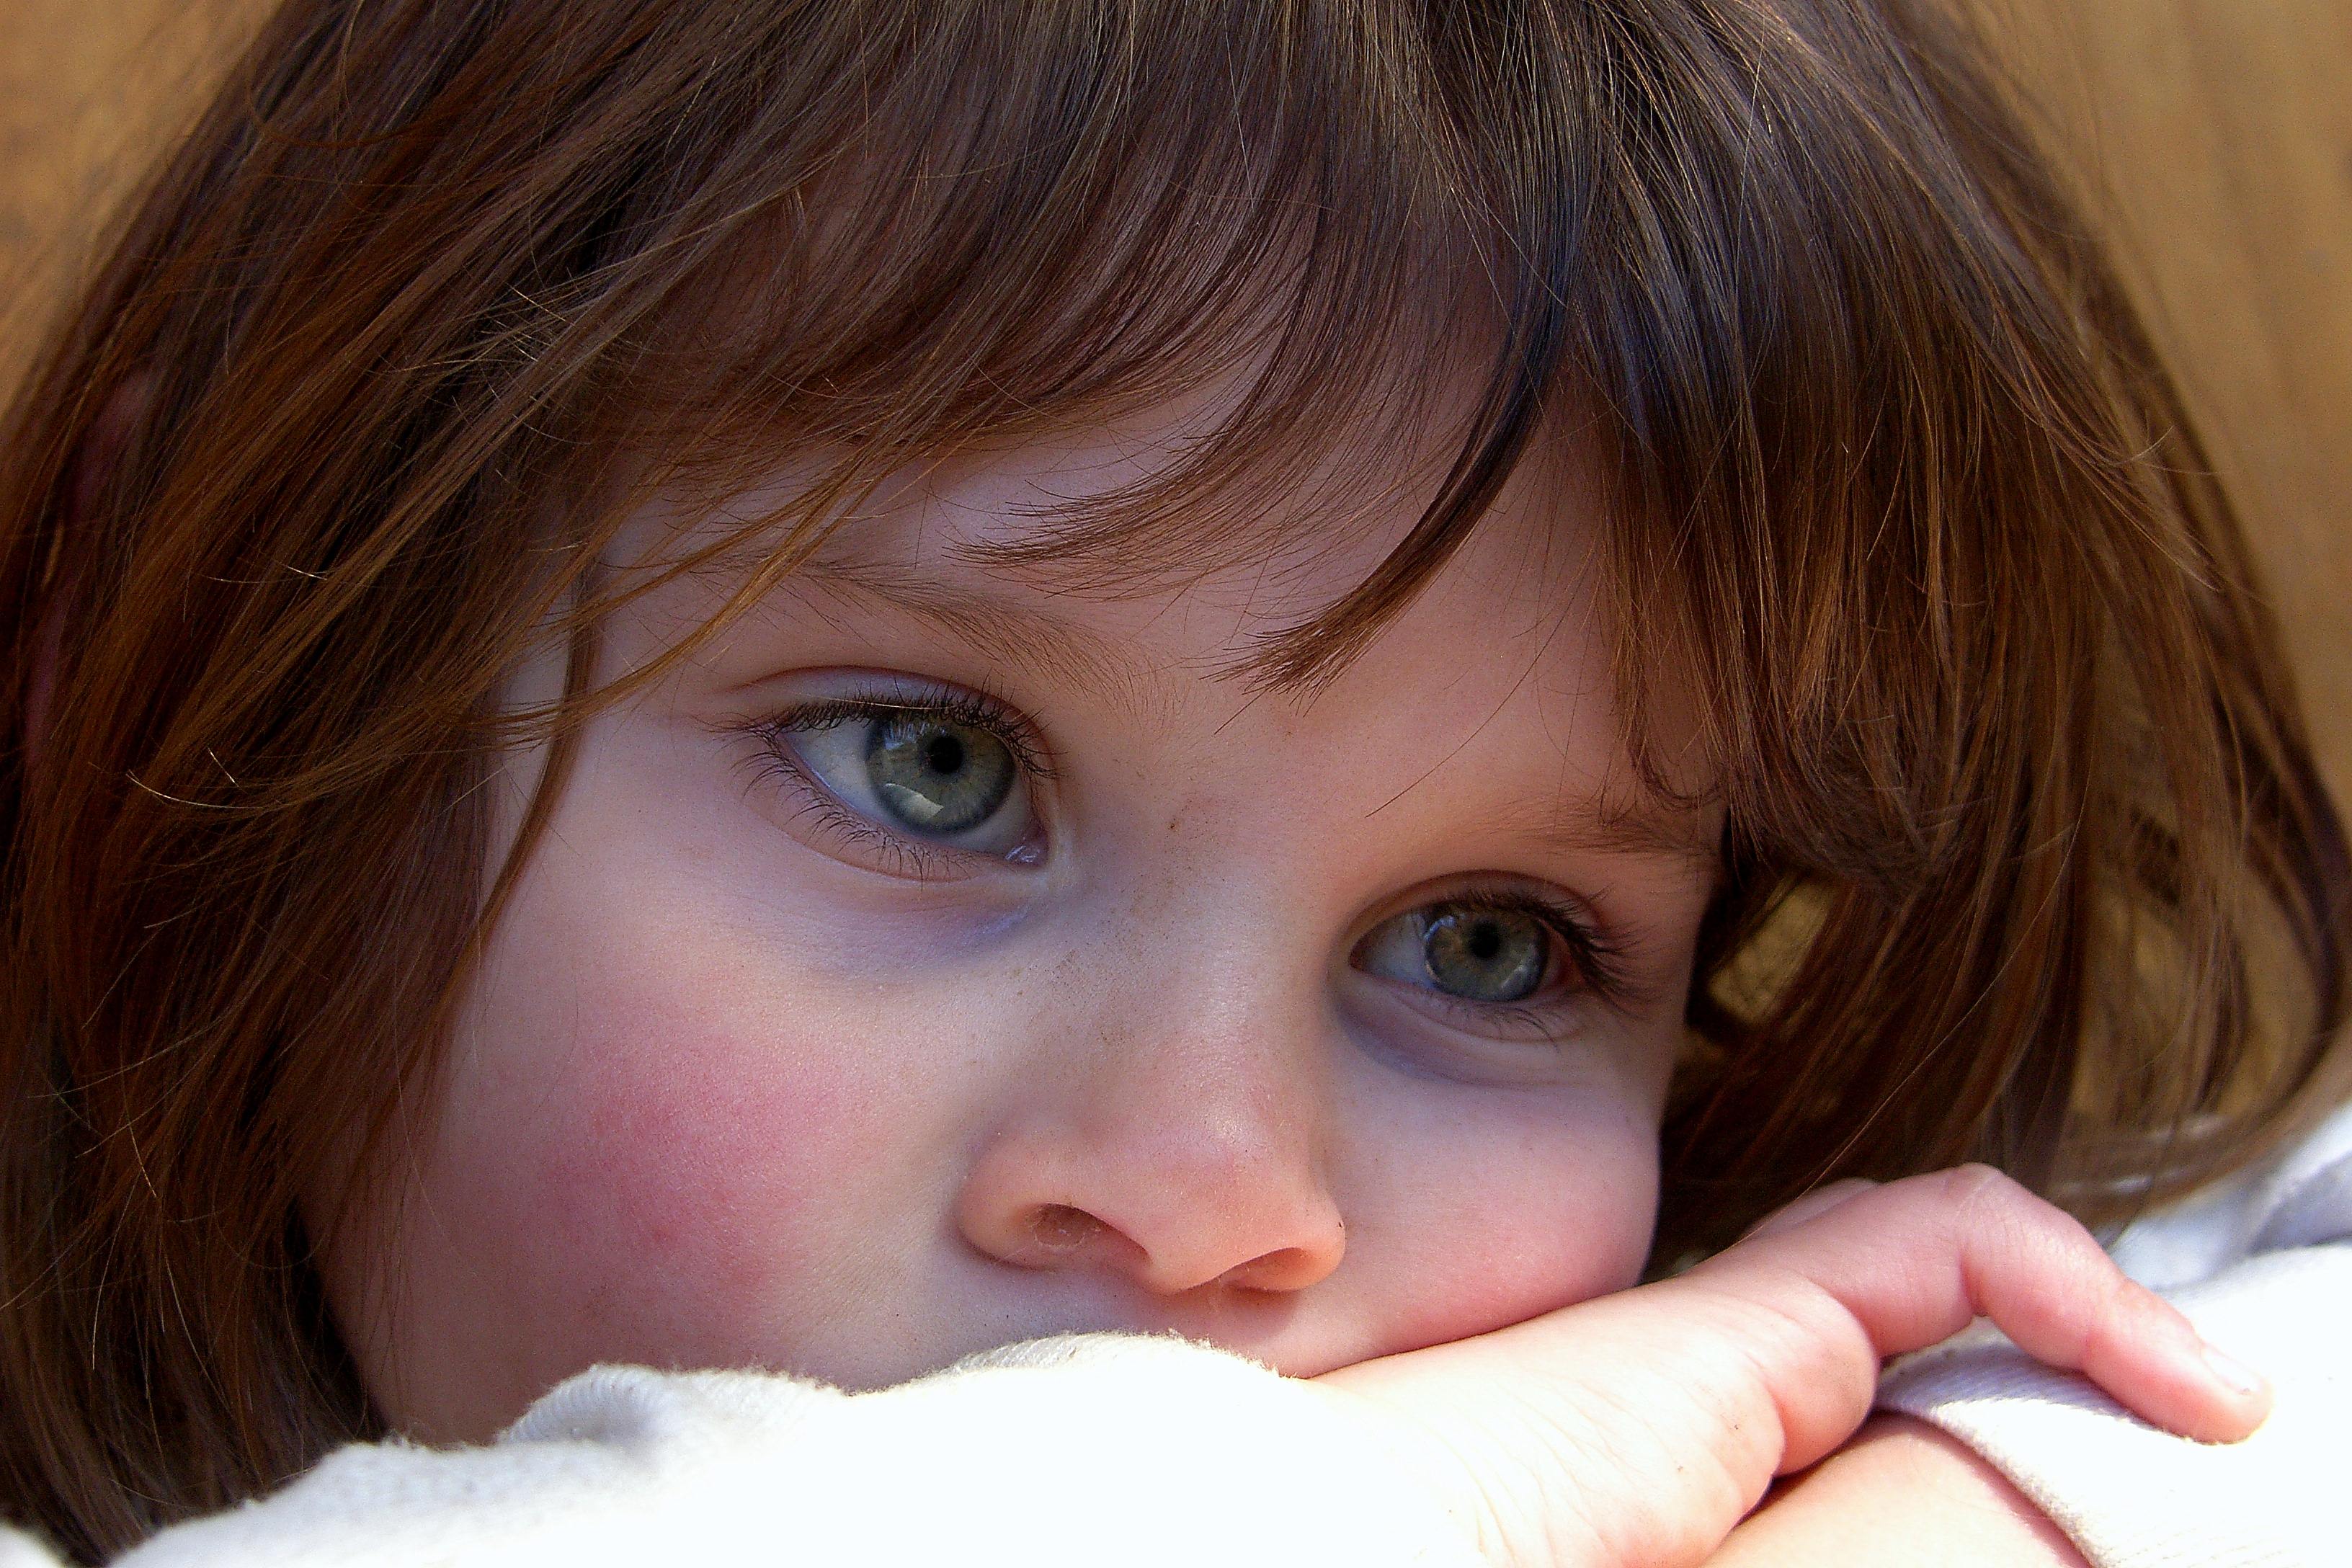
person, girl, woman, portrait, child, facial expression, smile, mouth, close up, human body, face, nose, infant, toddler, eye, head, skin, organ, tooth, sweetness, emotion, retratos, ggl1, gaby1, gphoto, noa, interaction, brown hair, portrait photography